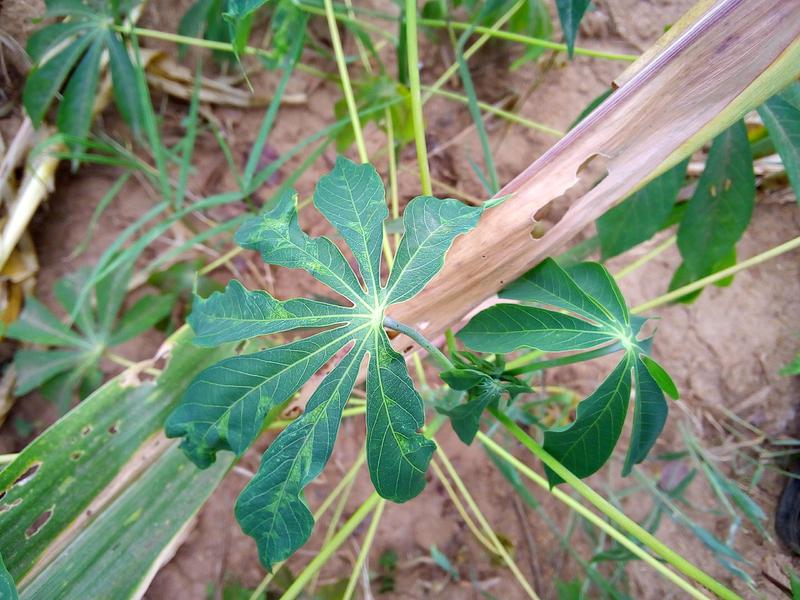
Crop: cassava
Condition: mosaic_disease